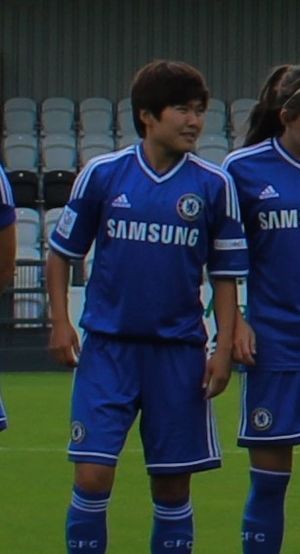
Ji So-yun / Karriere / Klub
Ji i startopstilling for Chelsea i 2014
Ji So-yun er en Sydkoreansk professionel Fodboldspiller, der spiller for Chelsea LFC i FA WSL og for Sydkorea.